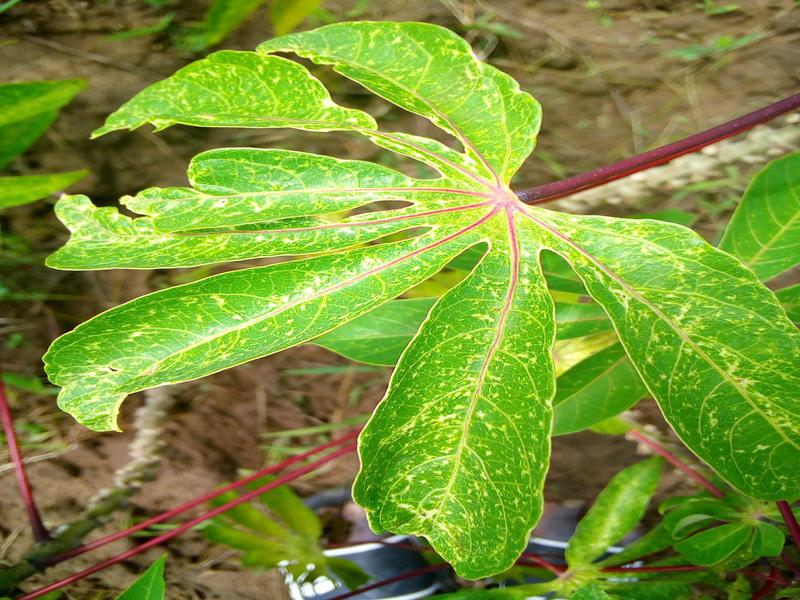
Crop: cassava
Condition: green_mottle